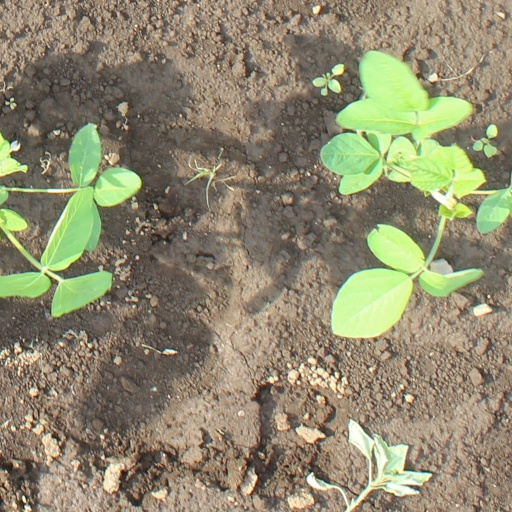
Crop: soybean